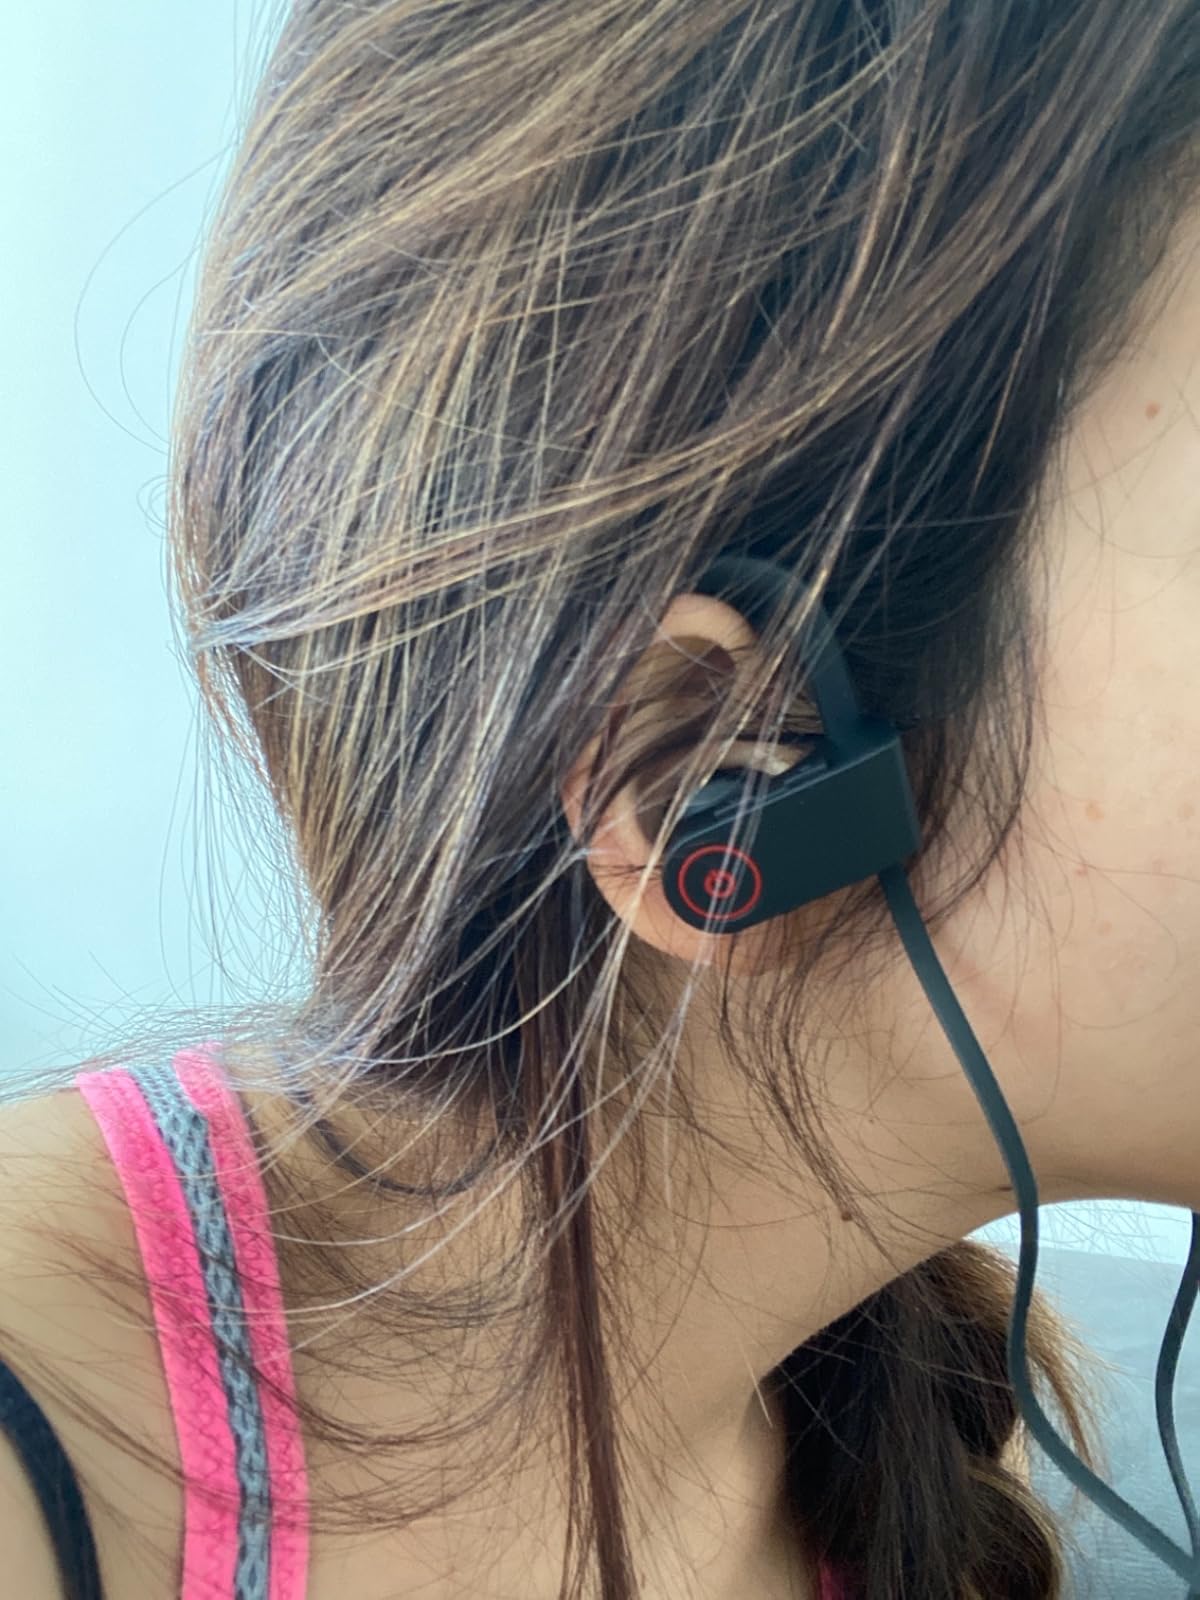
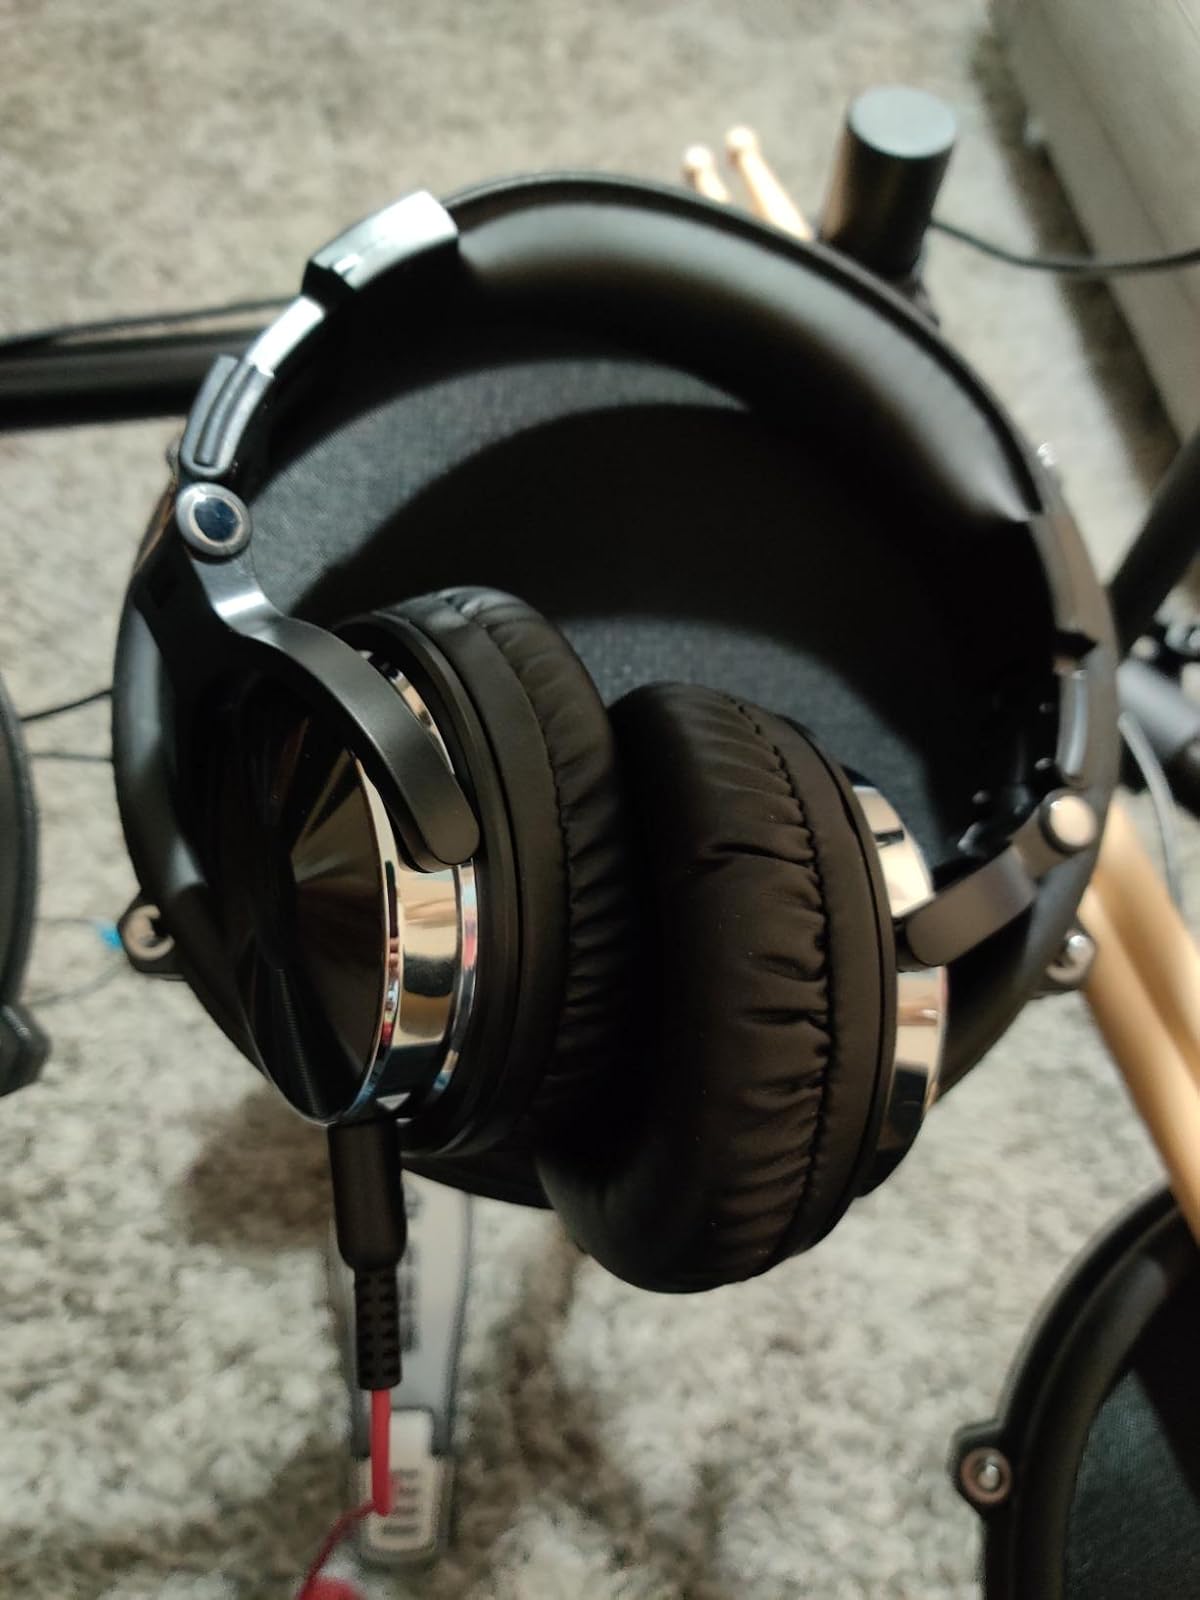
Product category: headphones
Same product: no